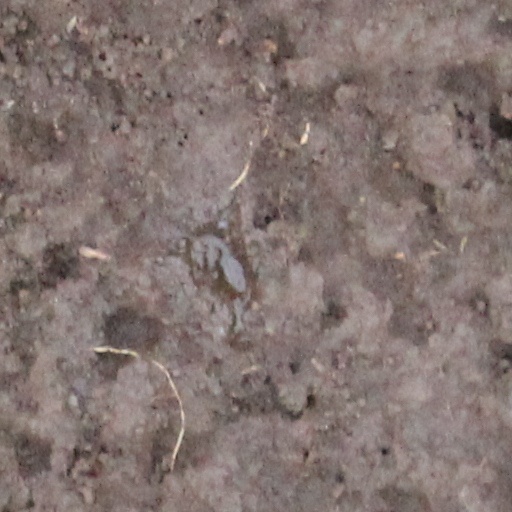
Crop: wheat